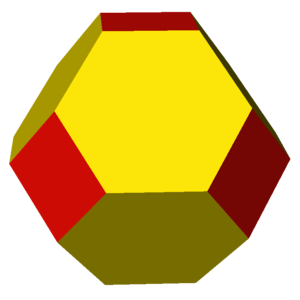
En géométrie euclidienne, un digone est un polygone dégénéré avec deux côtés et deux sommets. C'est le seul polygone régulier qui n'est ni simple, ni croisé. Son symbole de Schläfli est {2}.
Un polyèdre uniforme est un polyèdre dont les faces sont des polygones réguliers, et qui est isogonal, c'est-à-dire que pour tout couple de sommets, il existe une isométrie qui applique un sommet sur l'autre. Il en découle que tous les sommets sont congruents, et que le polyèdre possède un haut degré de symétrie par réflexion et rotation. La notion de polyèdre uniforme est généralisée, pour un nombre de dimensions quelconque, par celle de polytope uniforme.